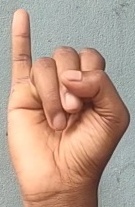
ASL sign: I